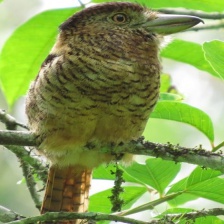
Species: BARRED PUFFBIRD
Scientific name: NYSTALUS RADIATUS